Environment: real
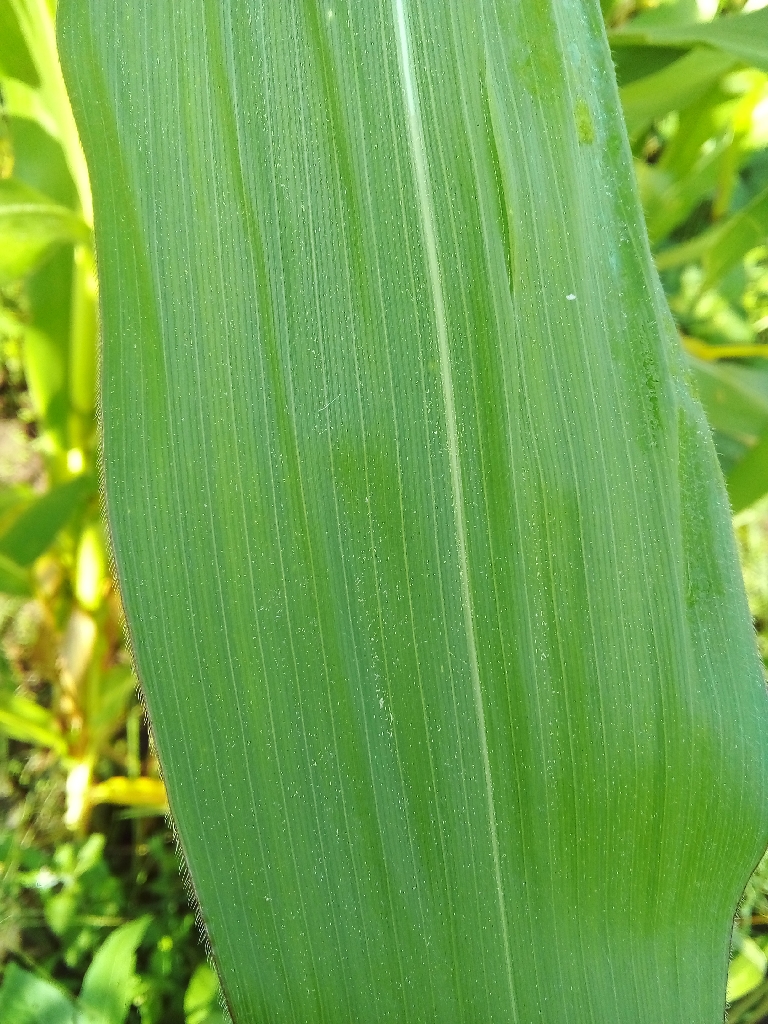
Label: healthy